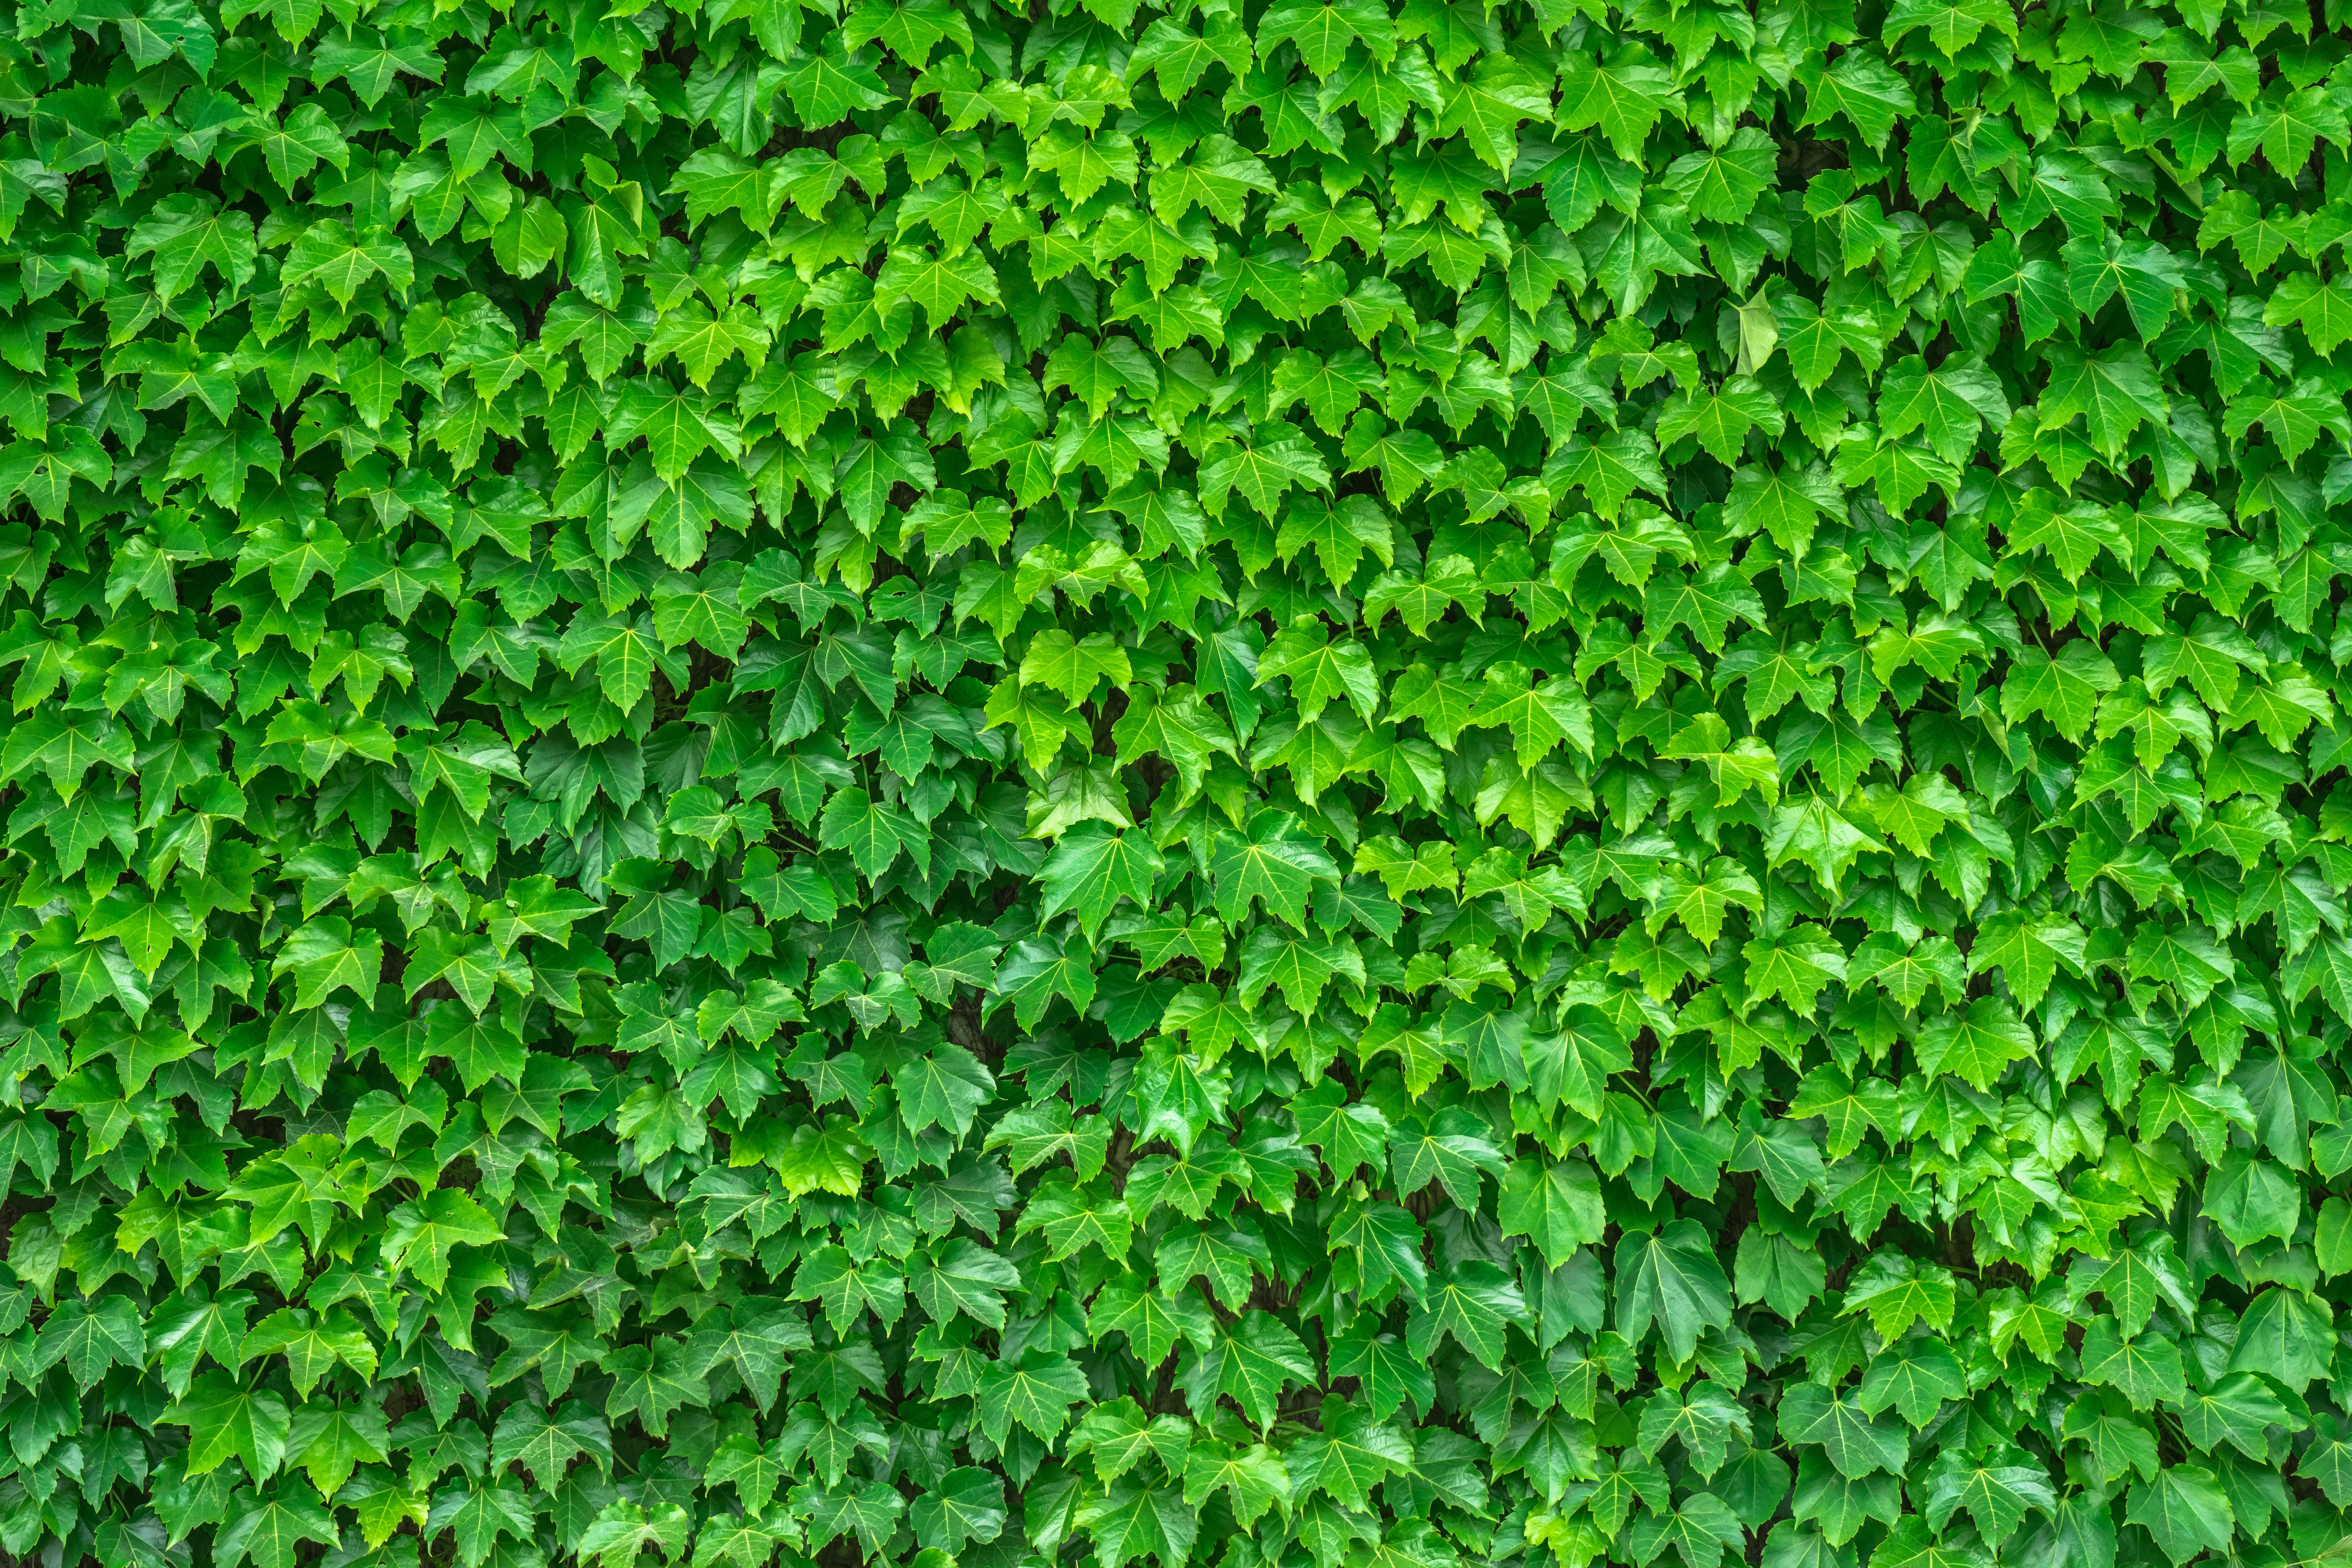
tree, nature, forest, grass, abstract, plant, vine, lawn, texture, leaf, flower, wall, pattern, spring, green, ivy, plants, surface, background, shrub, groundcover, wallpapers, hedge, the leaves, flooring, flowering plant, state of the union, damme, hwalyeob, woody plant, land plant